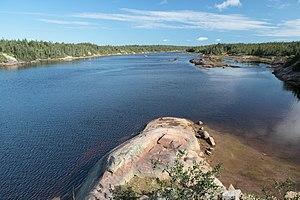
Rivière Nabisipi, Aguanish, Québec, Canada Français
Aguanish est une municipalité du Québec située dans la municipalité régionale de comté de Minganie et dans la région administrative de la Côte-Nord, au Canada.